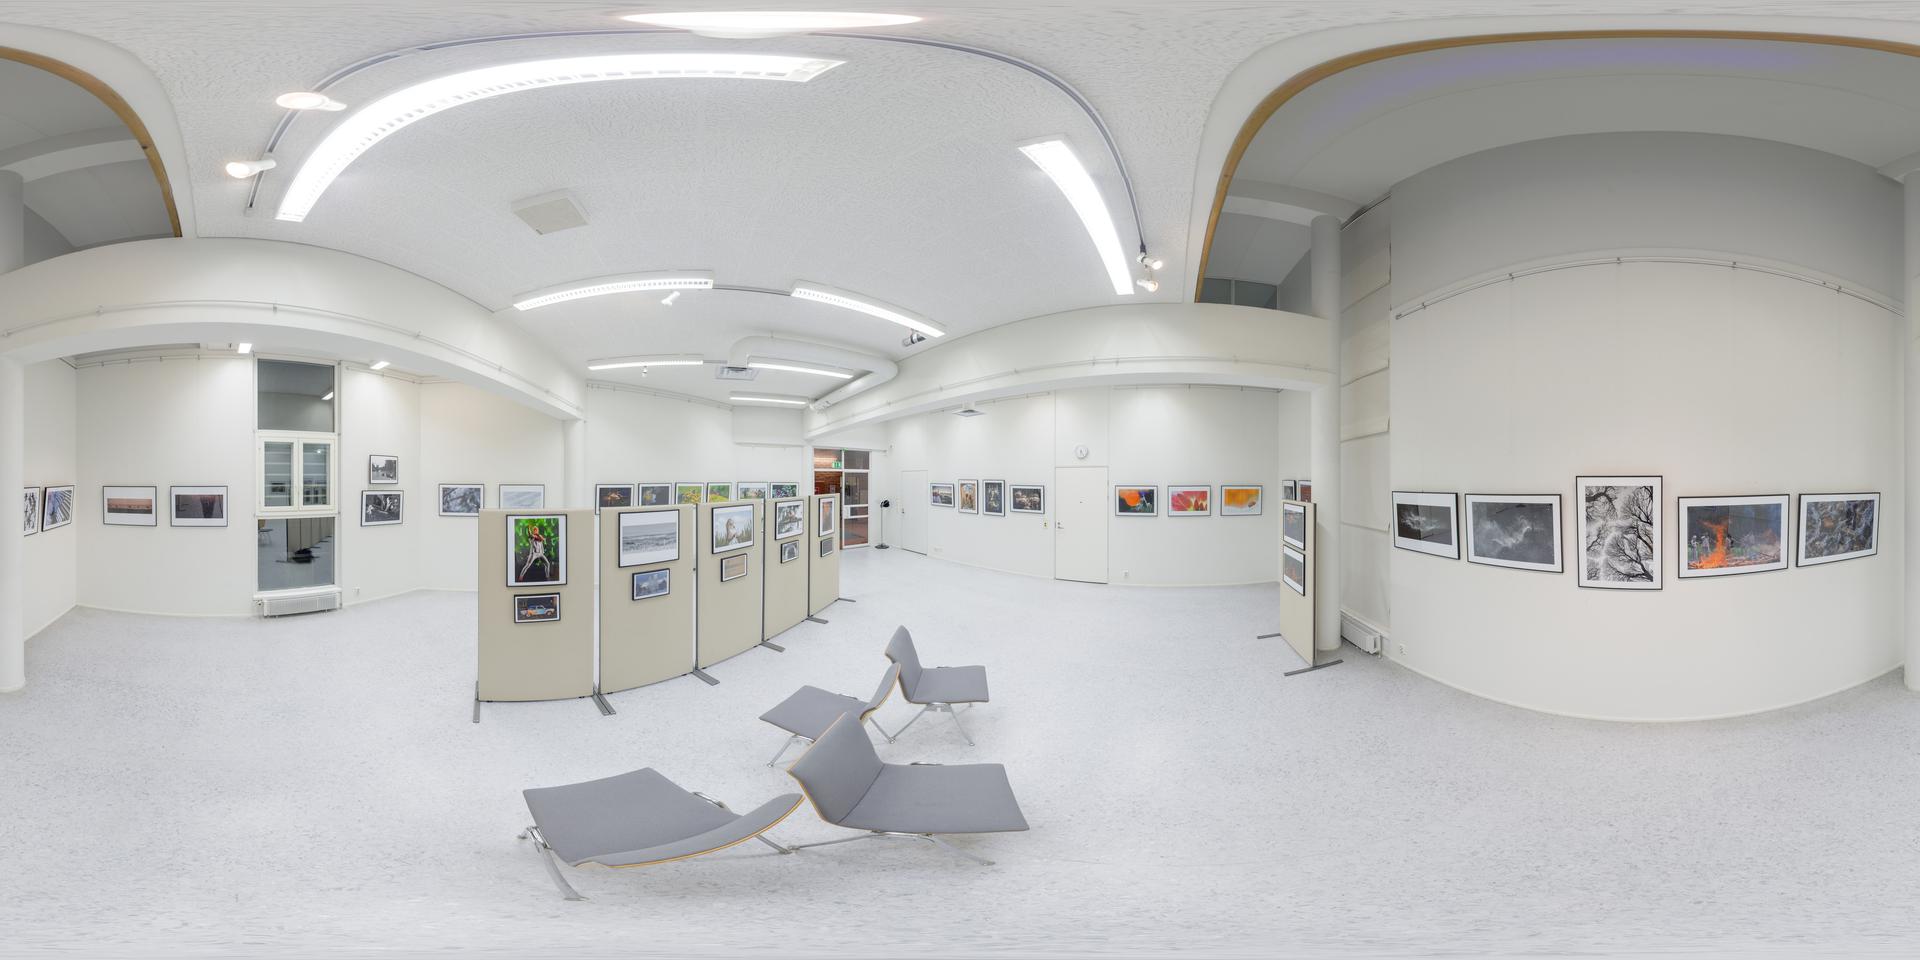
Referred object: The door below the camera

Referred object: the bright green portrait photograph